Richard K. Fox (pilot boat)

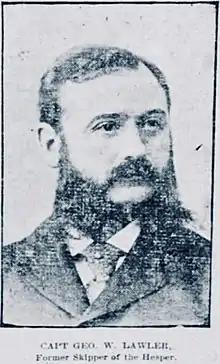
Boston Pilot George W. Lawler.

The Boston pilot-boat "Lillie, No. 1", was launched in Chelsea, Massachusetts on May 20, 1876. She was constructed by Pierce, Montgomery & Howard from a half-model made by prominent naval architect Dennison J. Lawlor of Chelsea. The half-model shows a pilot-boat with a low freeboard, a straight keel and rounded forefoot. Her dimensions were listed at: 73 feet and 11 inches, 19 feet 10 inches to beam, and 10 feet depth. She was built for Captain George W. Lawler, who was connected with the Boston pilot service for more than forty years. He named the "Lillie" after his mother. The "Lillie" was towed from Chelsea to the Atlantic Works wharf, East Boston.